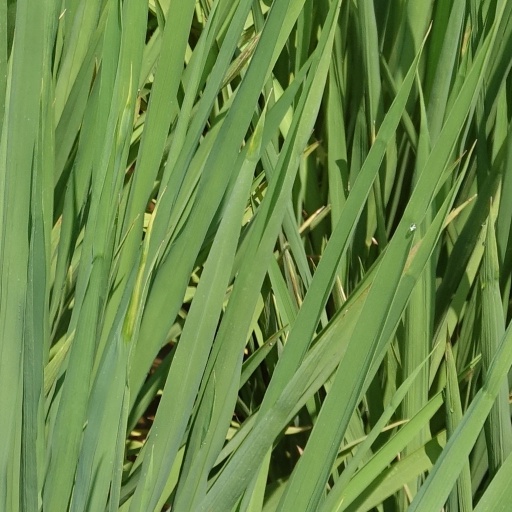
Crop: rice